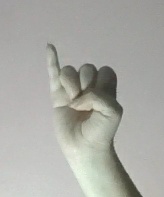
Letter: meem